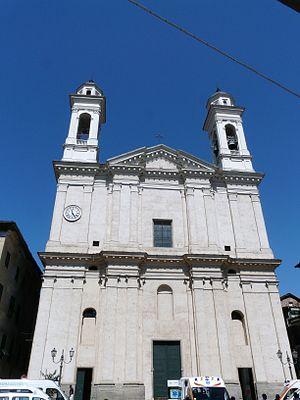
Ovada est une commune de la province d'Alexandrie dans le Piémont en Italie.